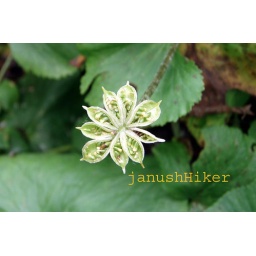
This is a fruit of marigold. The yellow flowers you see along the strams and ponds in early spring.